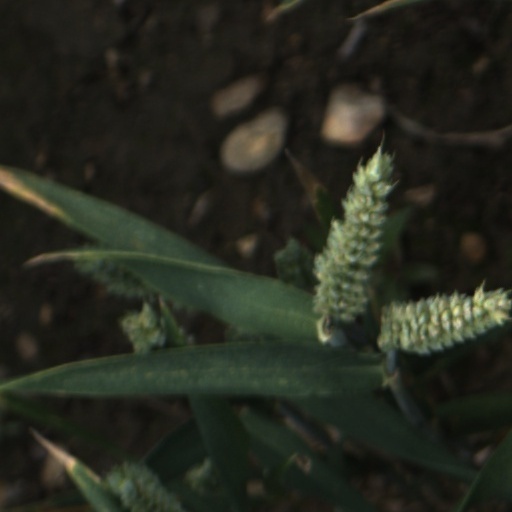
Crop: wheat